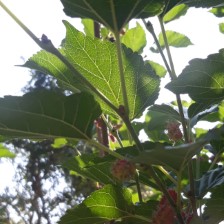
Variety: ChiangMai60